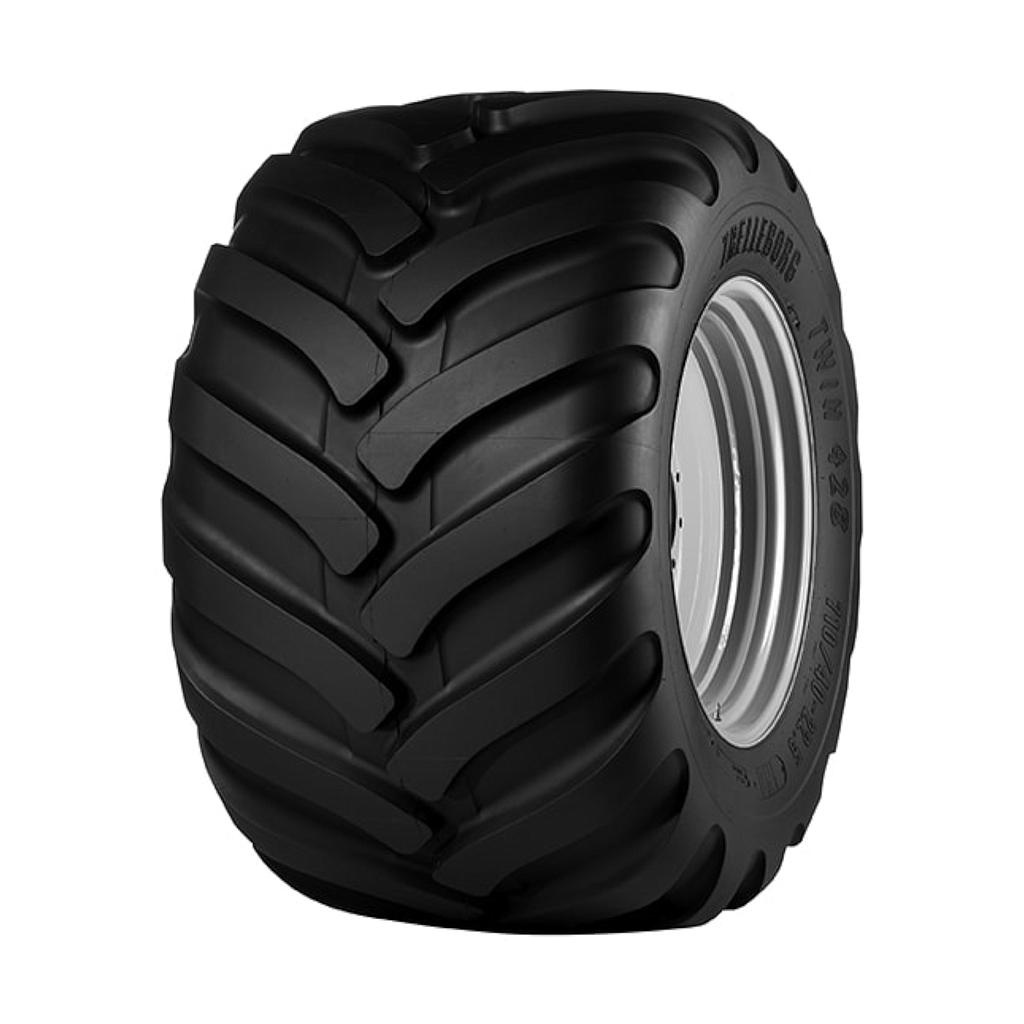
710/40-24.5 163A8 Trelleborg T440 SB FS TT
The new Twin Forestry series is the ultimate tribute to the business and the people who make it. Expect even better traction, stability and accessibility thanks to exclusive new tread designs, improved resistance properties and better-than-ever track compatibility. More traction, better accessibility. T440 takes exclusive Trelleborg Progressive Traction
Brand: Trelleborg
Category: Home & Garden > Lawn & Garden > Outdoor Power Equipment Accessories > Tractor Parts & Accessories > Tractor Tires > Garden Tractor Tires